Florida Atlantic Owls men's basketball

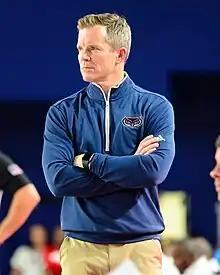
May in 2023

White, brother to then-Florida head coach Mike White, thanked Curry for his years at FAU, but saw no reason the Owls could not compete in C-USA. On March 22, 2018, the school hired Florida assistant coach Dusty May as head coach.